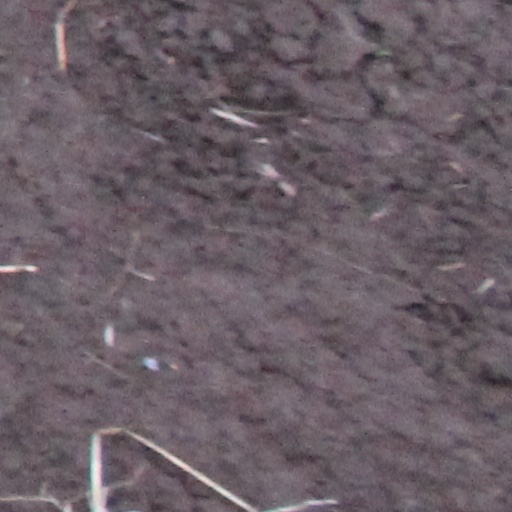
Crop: wheat